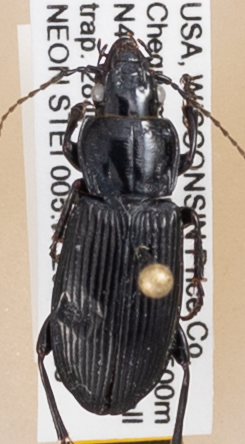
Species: Pterostichus melanarius melanarius
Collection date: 2020-07-28
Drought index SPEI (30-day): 2.09
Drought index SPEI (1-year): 1.69
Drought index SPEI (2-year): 2.09